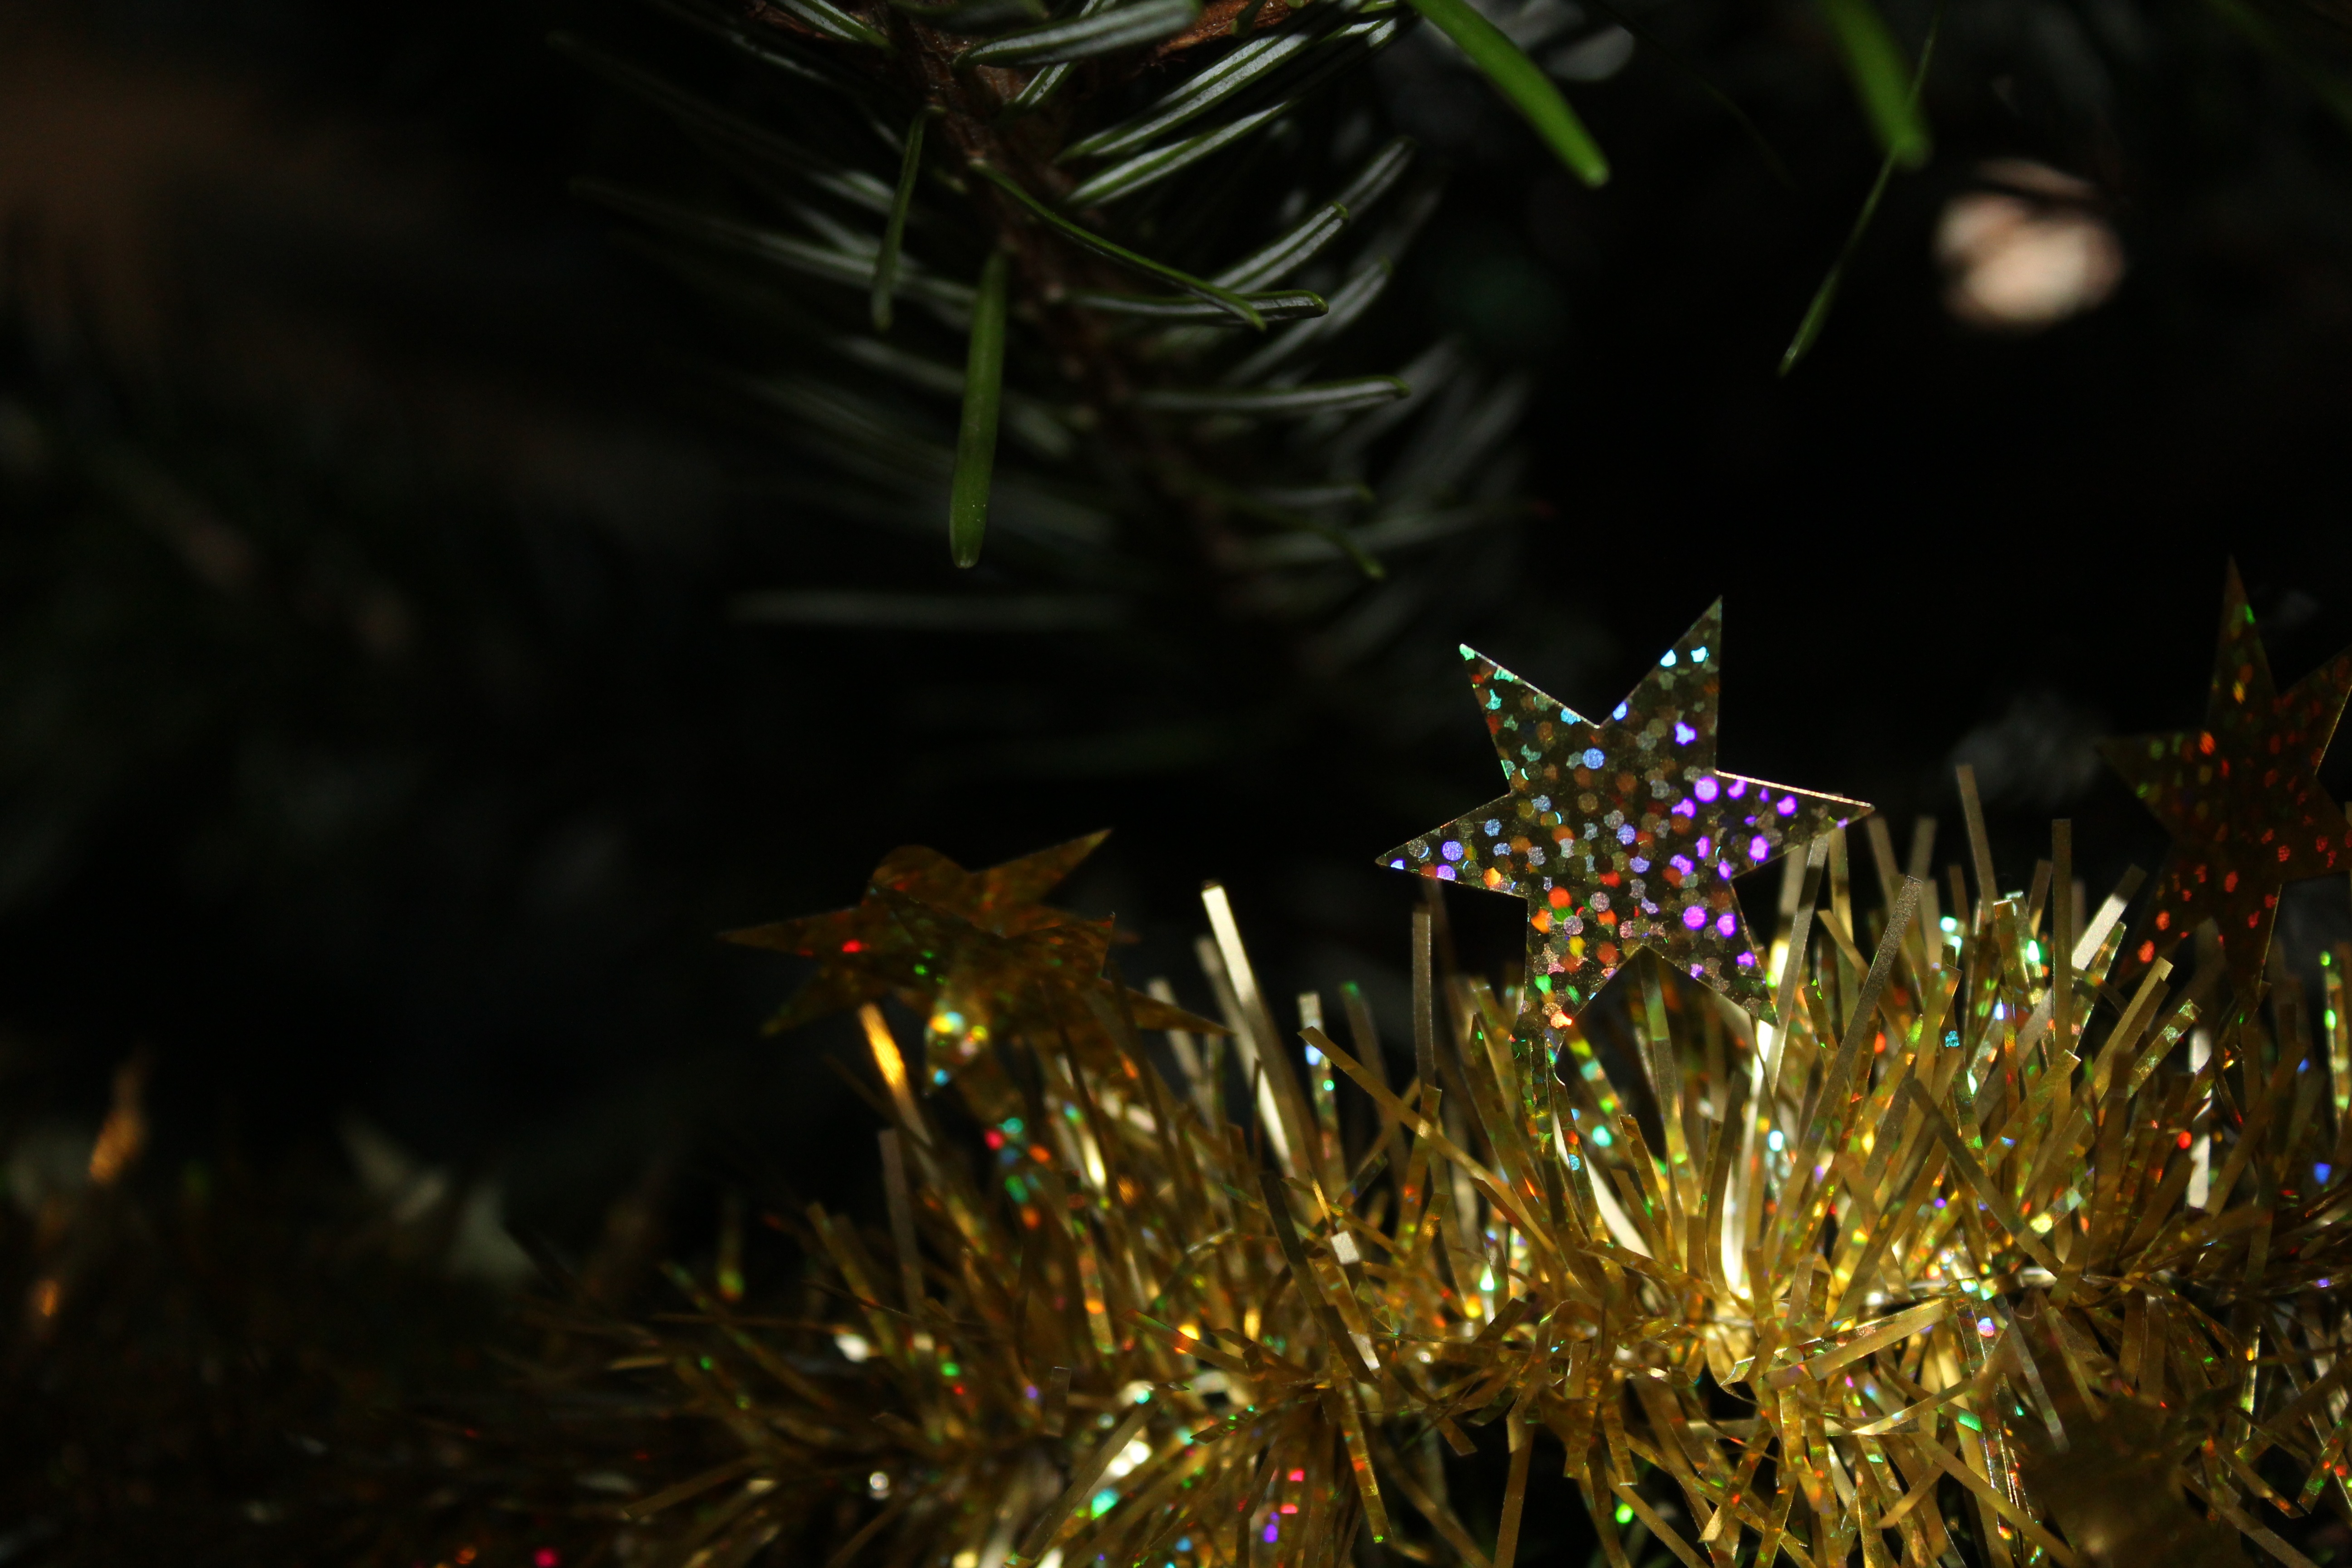
tree, branch, light, plant, star, flower, decoration, golden, christmas, christmas tree, background image, advent, christmas decoration, christmas time, background, macro photography, fir green, christmas lights